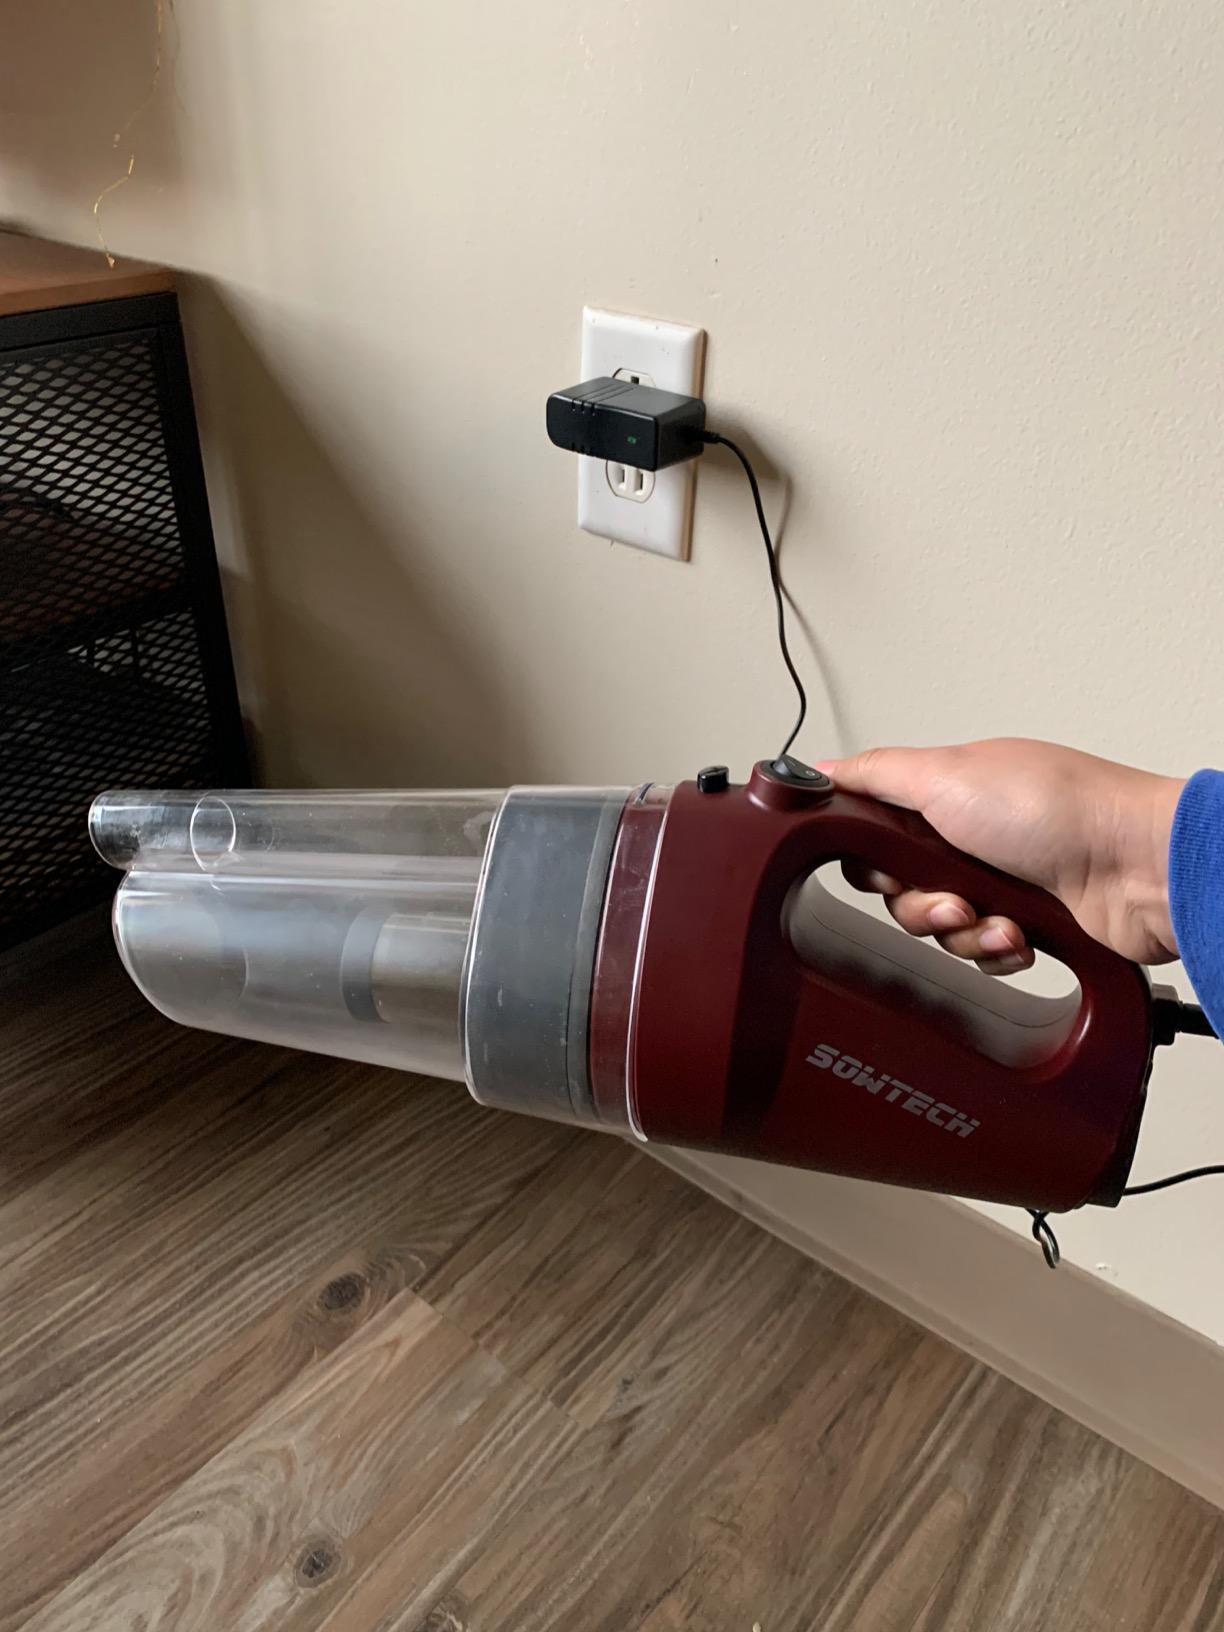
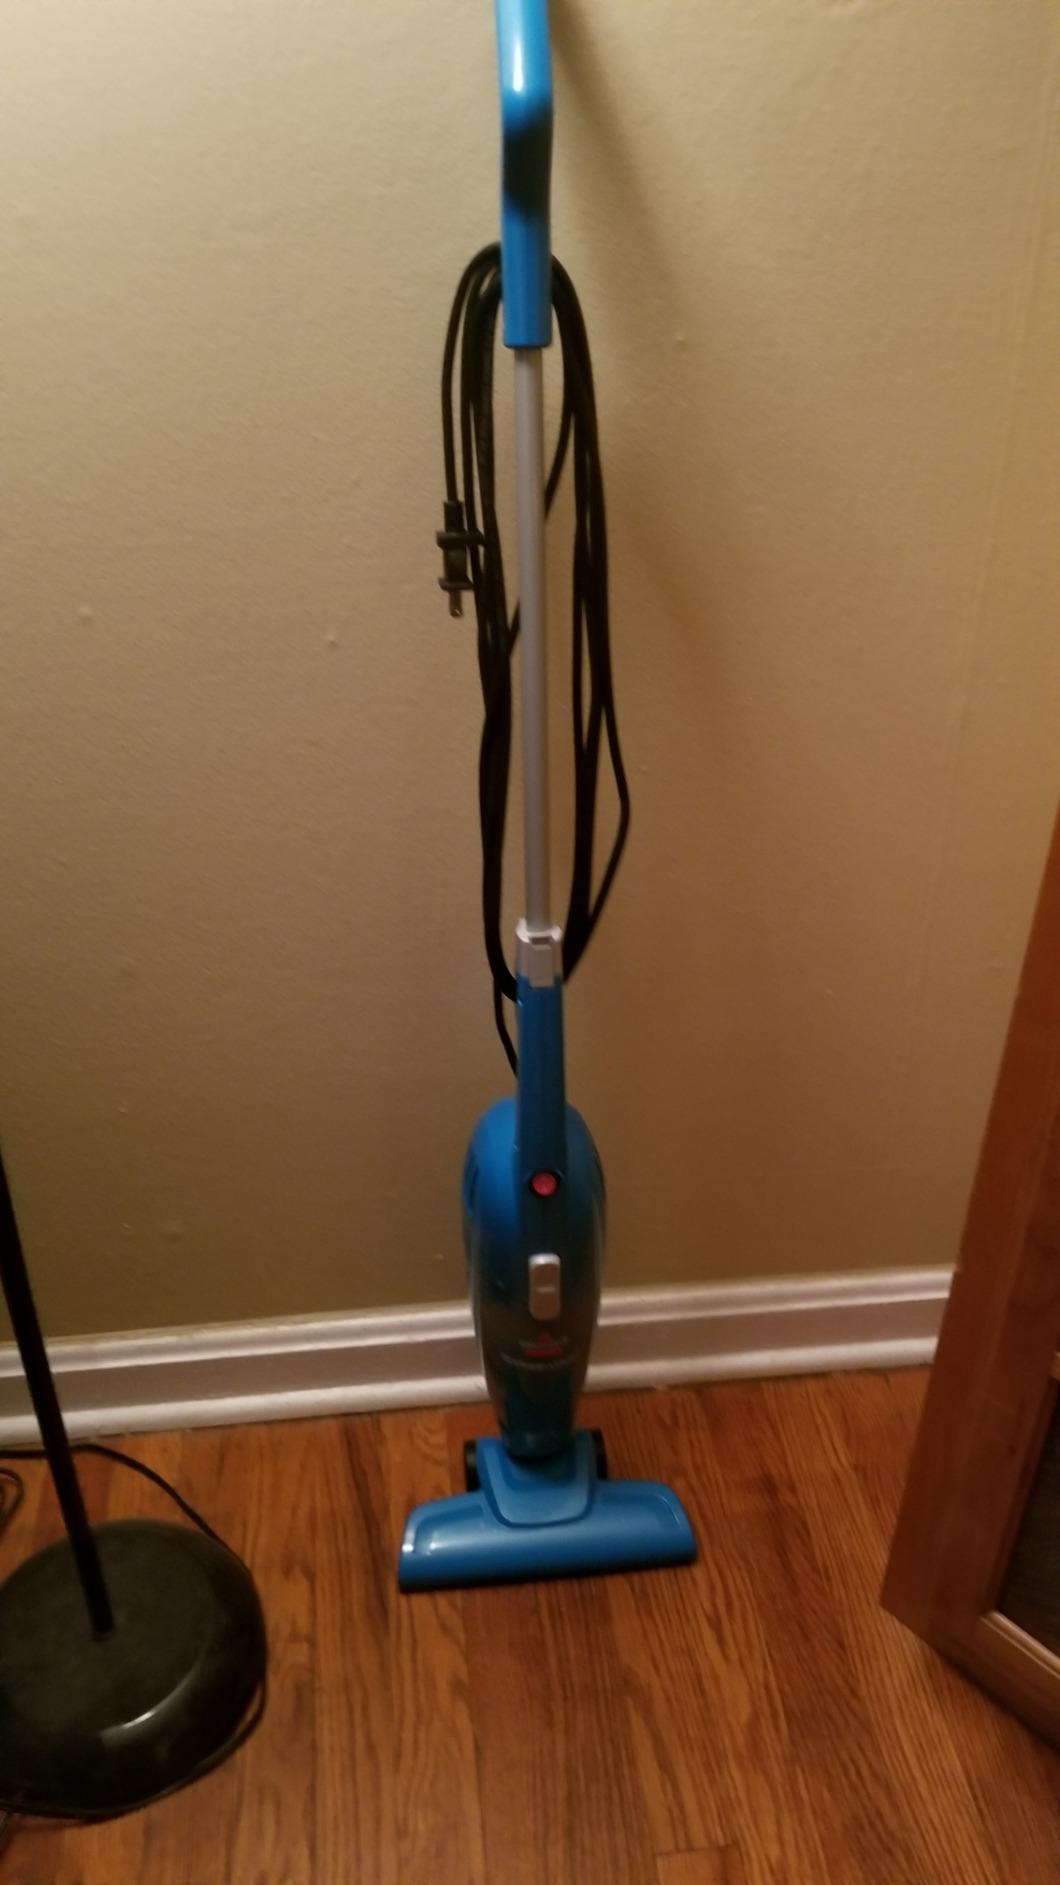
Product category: items_vacuum
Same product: no